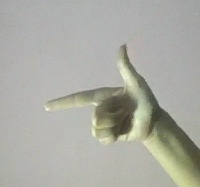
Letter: yaa